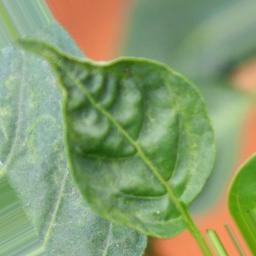
Label: mites_and_trips